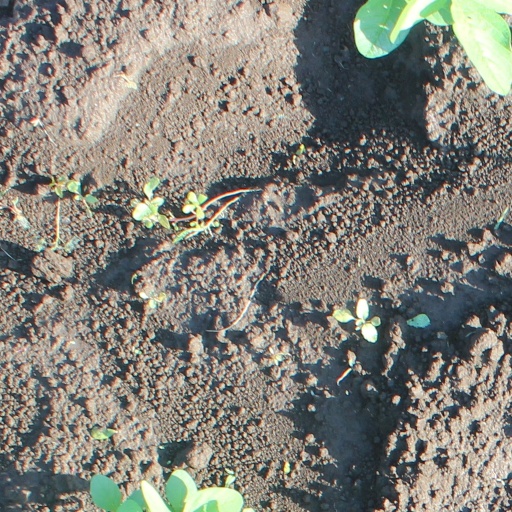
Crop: soybean